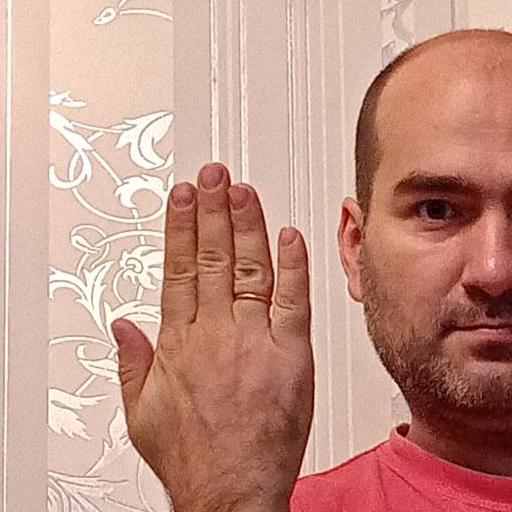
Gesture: stop_inverted